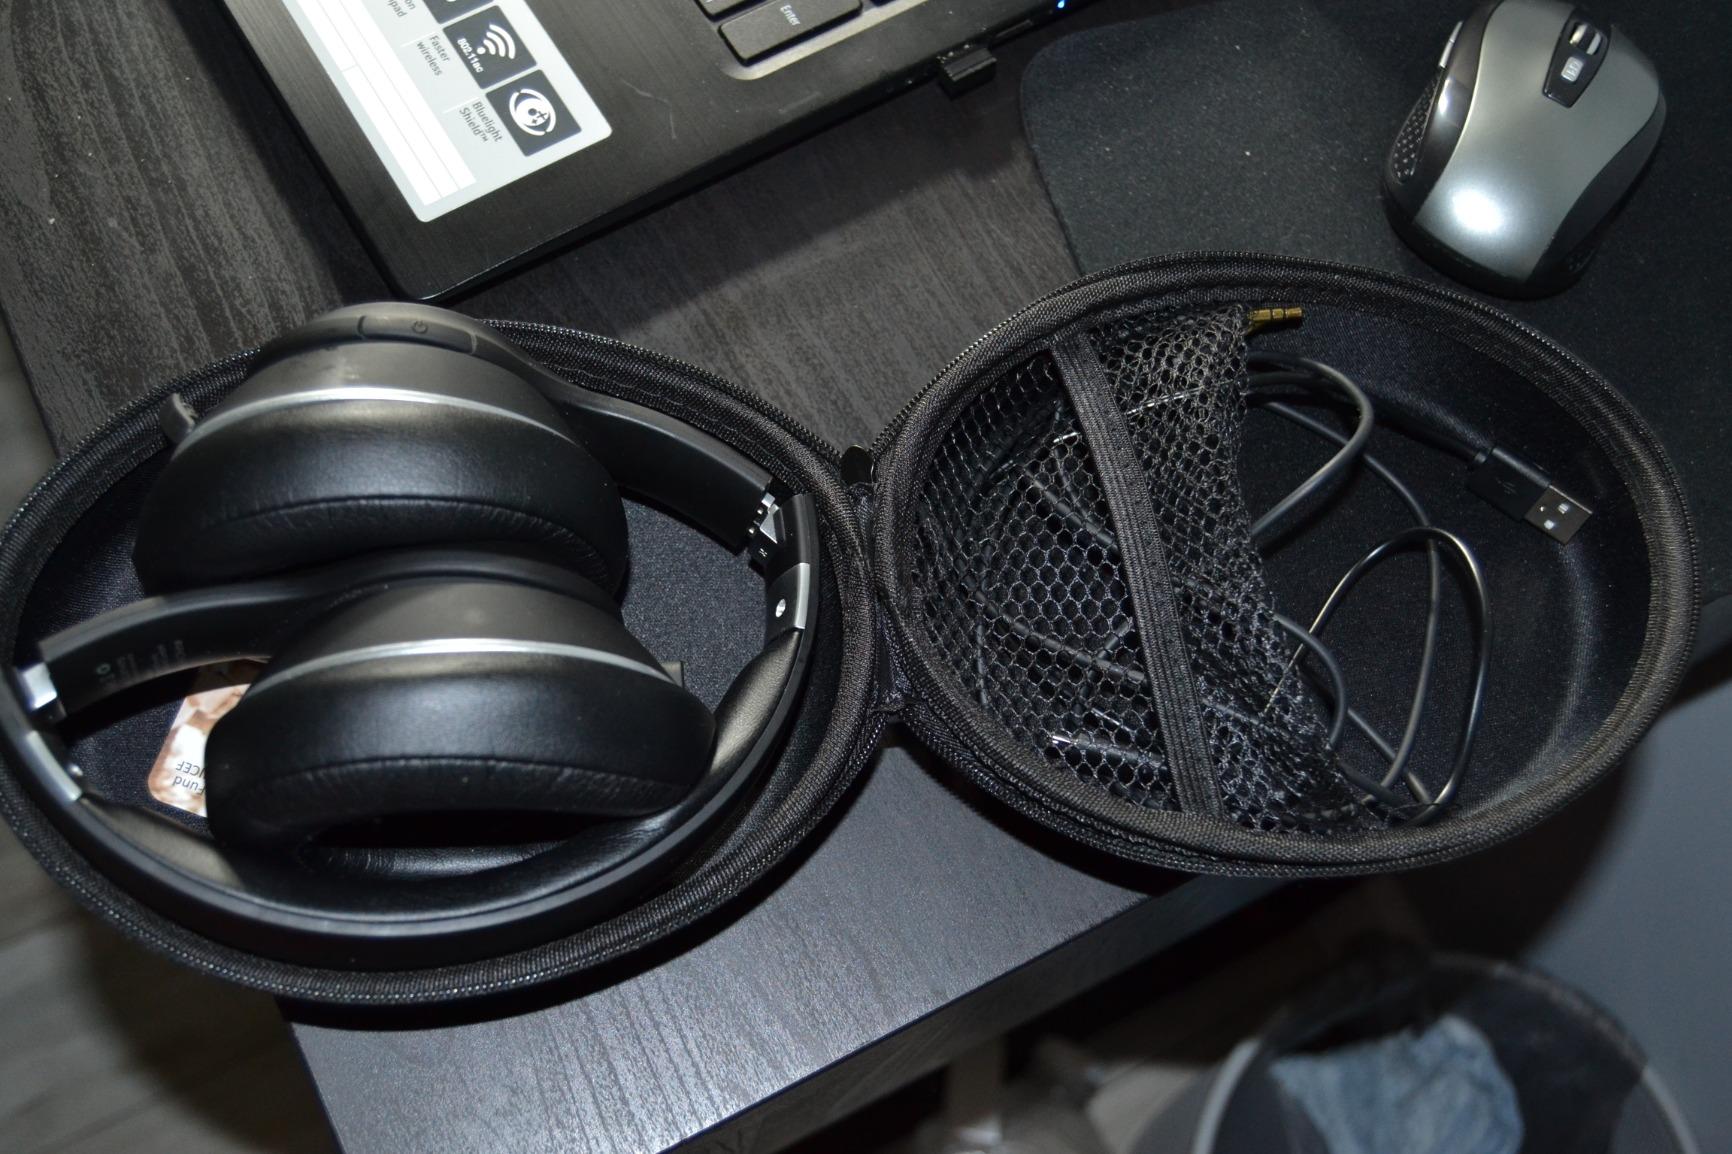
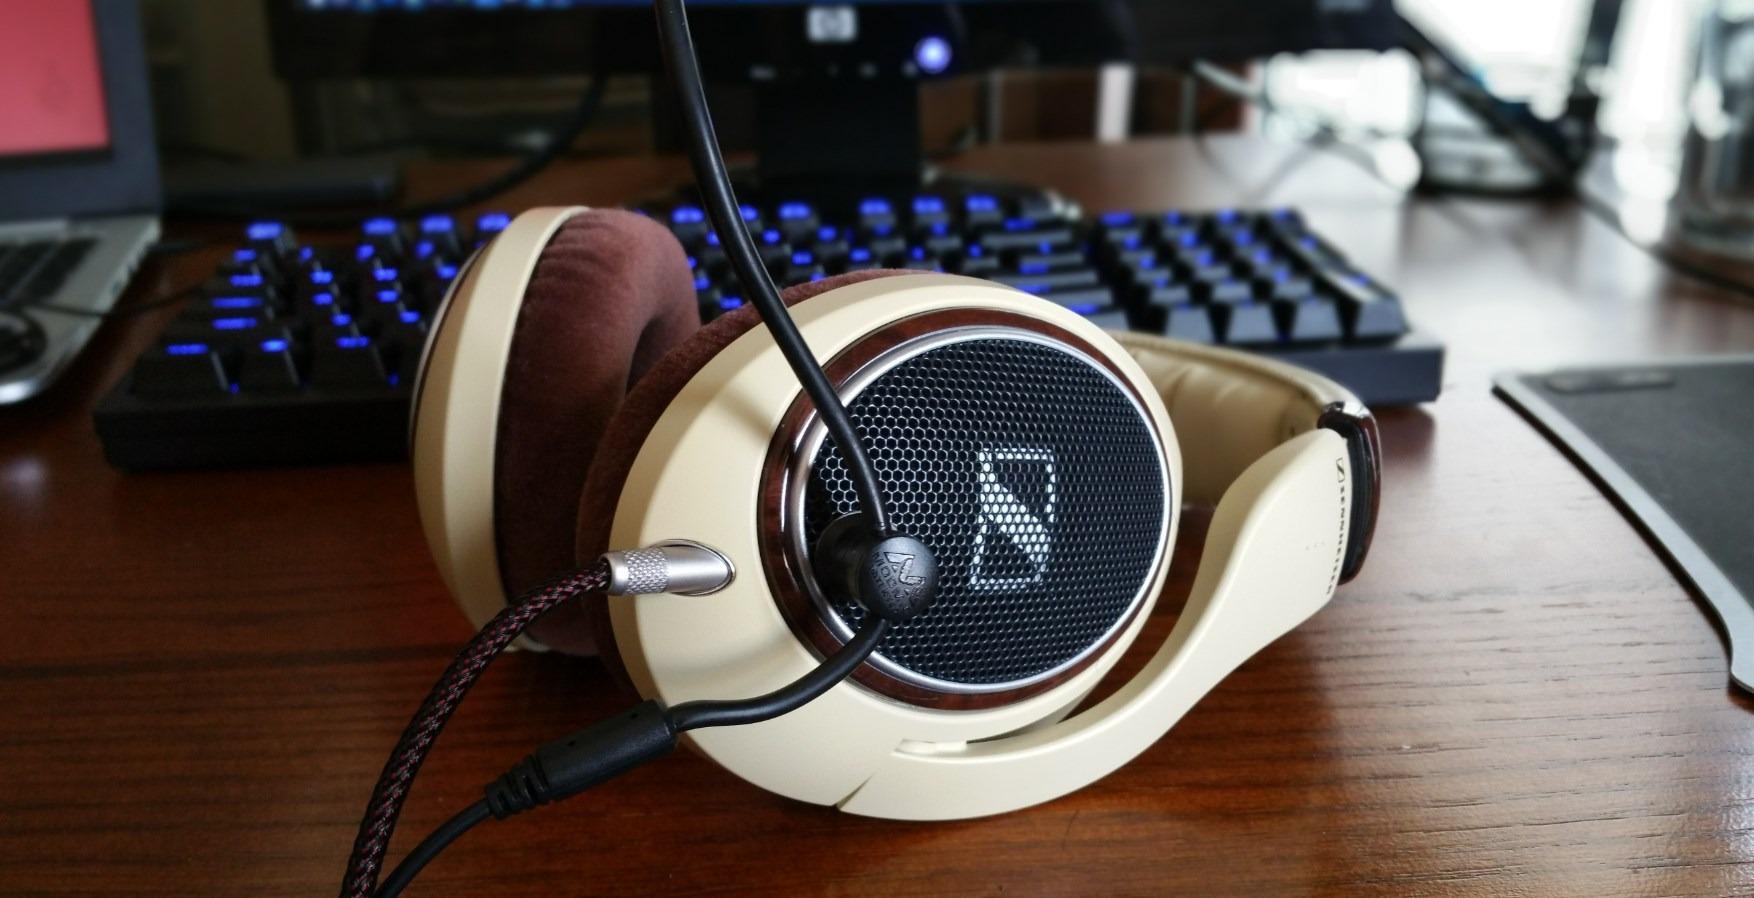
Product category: headphones
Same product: no